Packard X-2775

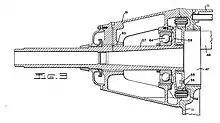
Engine nose cone and reduction gearing

The first engine later received an epicyclic propeller reduction gear made by Allison, an increase in its compression ratio, a Scintilla magneto ignition, and the new design cylinder banks of the 3A-1500 inverted engines, a design that had both spark plugs on the outside for easier maintenance.